First Battery Armory

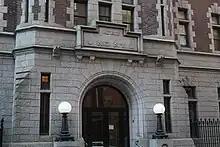
Main entrance to the First Battery Armory

On 66th Street, the central tower contains a wide granite round arch at the first story, accessed by a small granite stoop with a metal handrail. The round arch originally contained a bronze-clad door; this was replaced in 1977 with aluminum-and-glass doors, then in 2011 by bronze-and-hardwood doors, topped by a transom window and flanked by sidelights. The stoop is flanked by granite pedestals topped by cast iron spherical lamps; the lamps were replaced by granite caps in the 1970s and restored in 2011. The central tower contains two stone panels with inscriptions. Directly above the entrance is a panel with the initialism "A.D. 1901 / N.G. N.Y.", referencing the year when the building's construction started and the New York National Guard. Atop the tower is a panel with the insignia of the First Battery, which consists of a shield with the year 1901, the initials N.G. N.Y., and the Latin motto "semper paratus". The shield is flanked by motifs of cannons and militiamen tending cannonballs, and it is topped by motifs representing helmets, crossed axes, and flags.